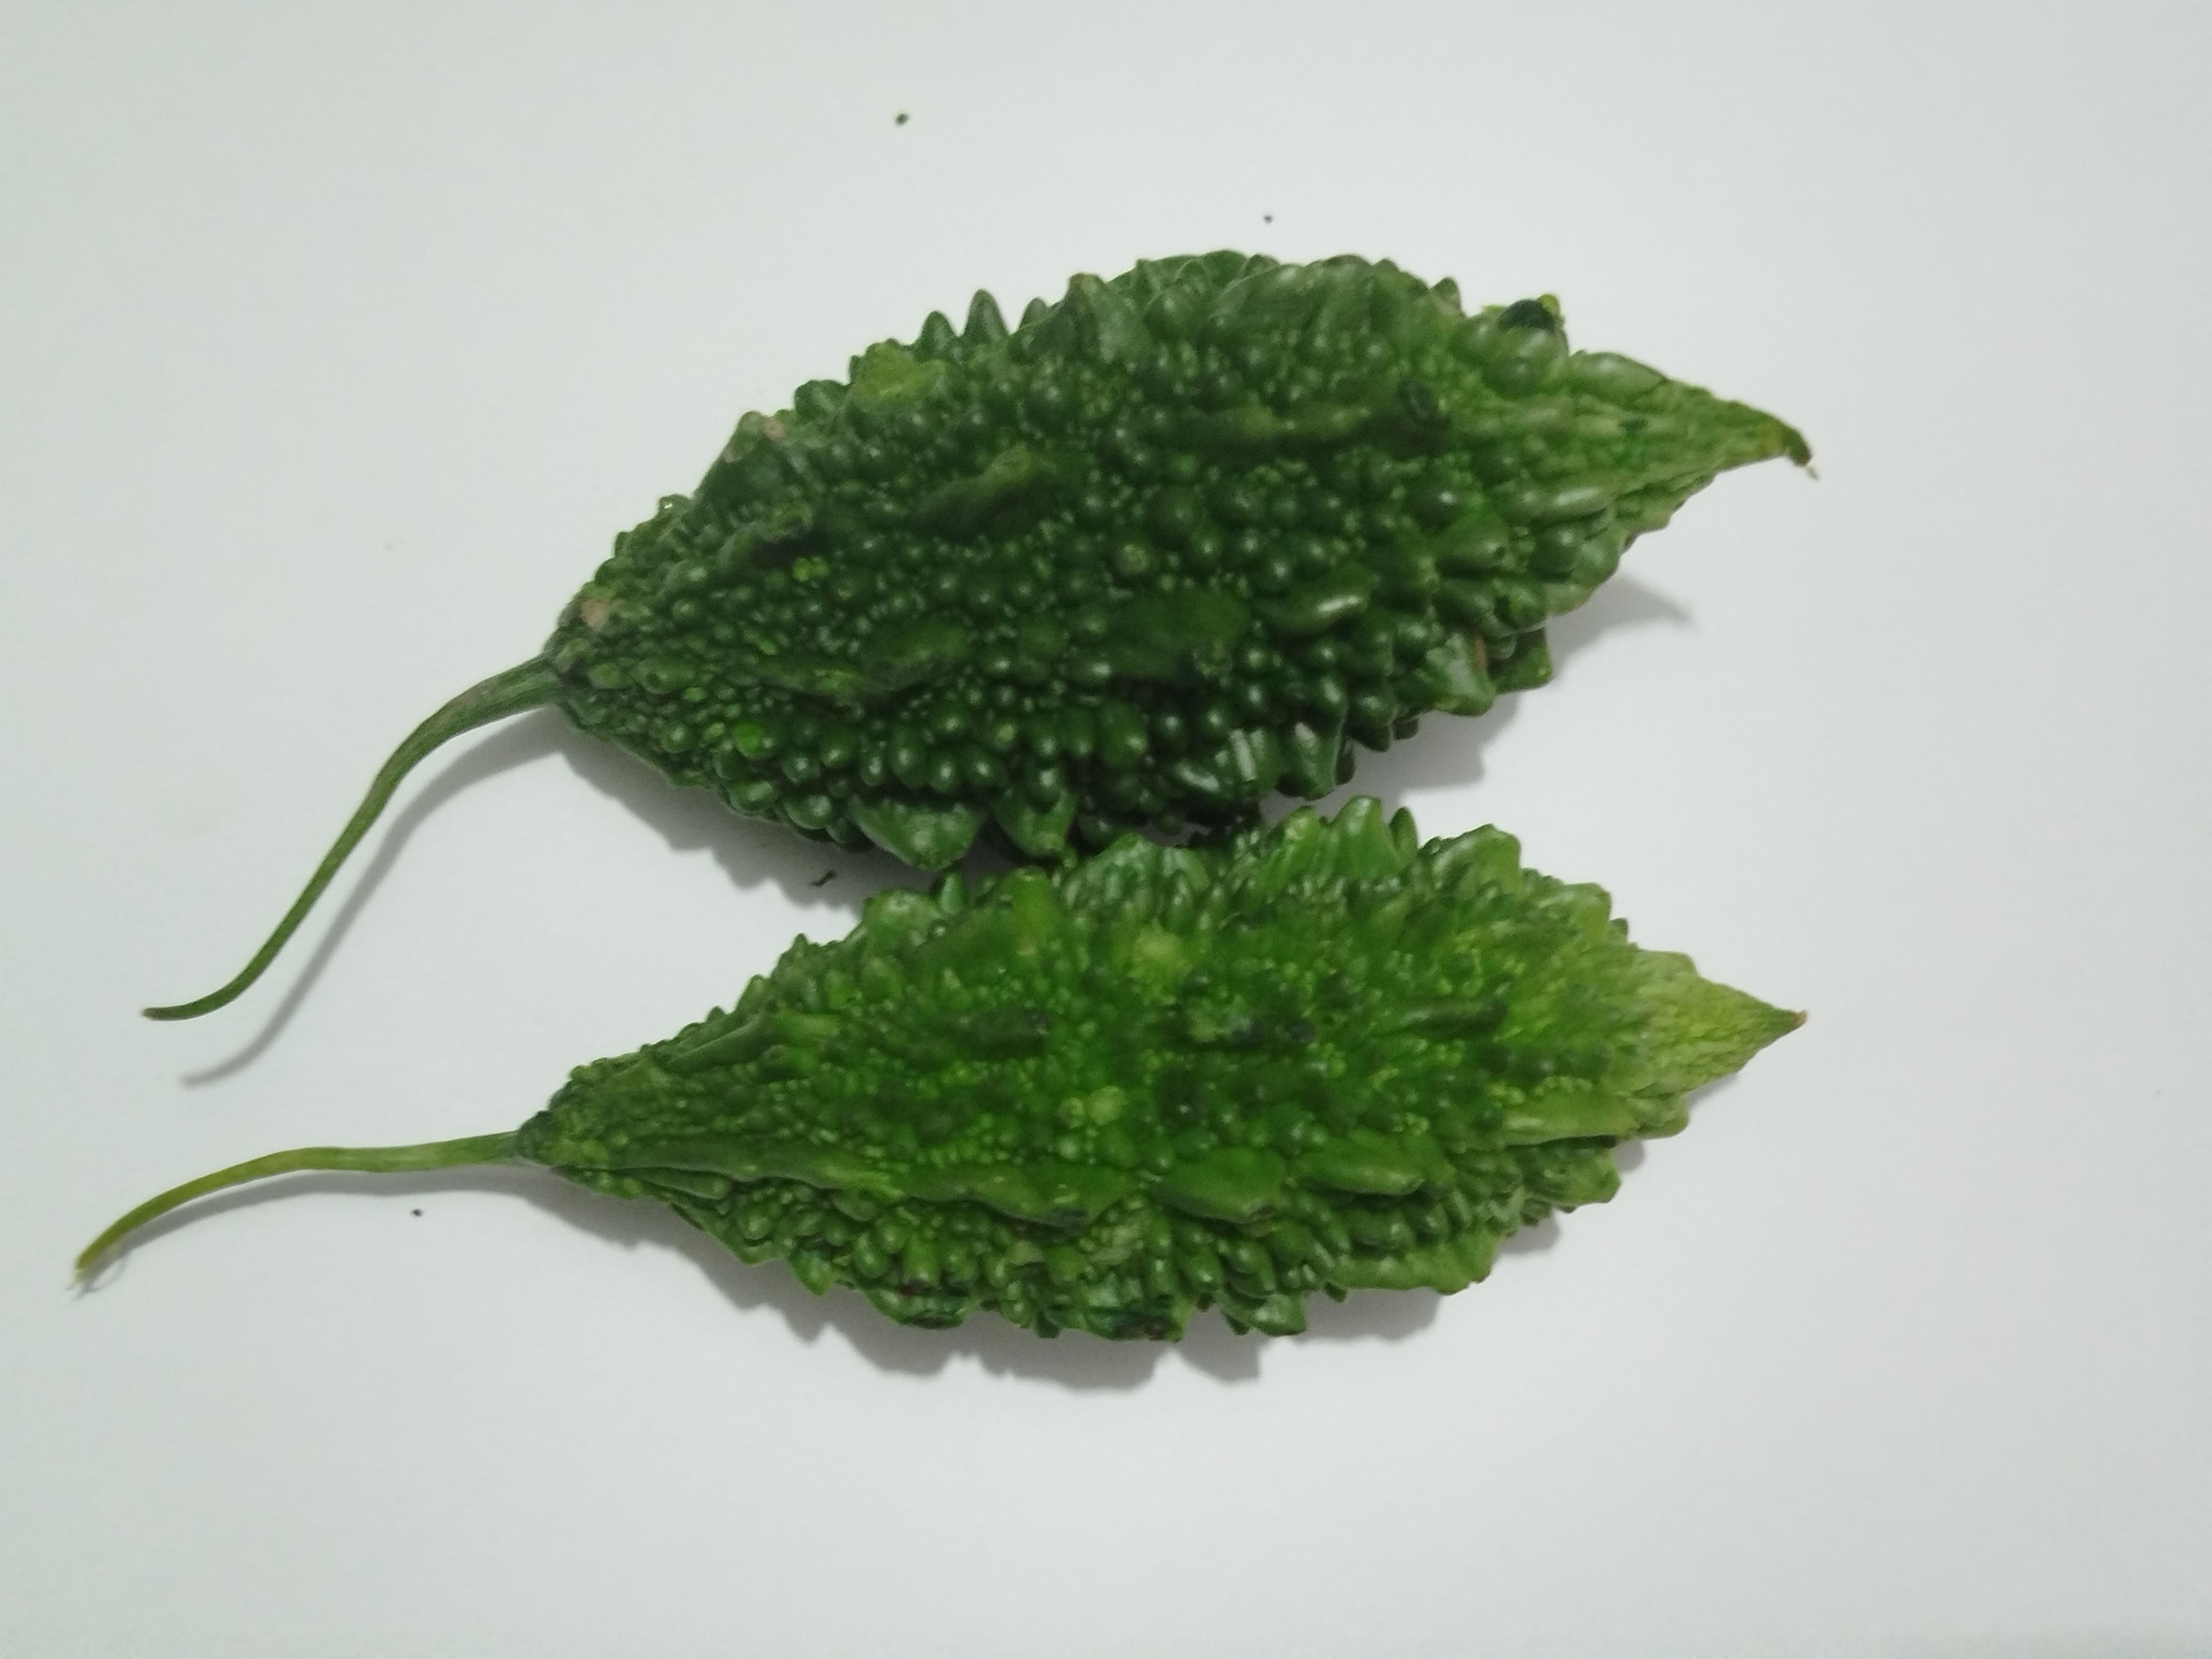
Label: Bitter melon